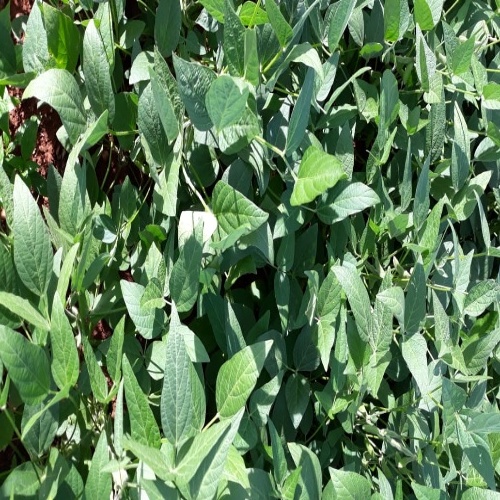
Label: Healthy